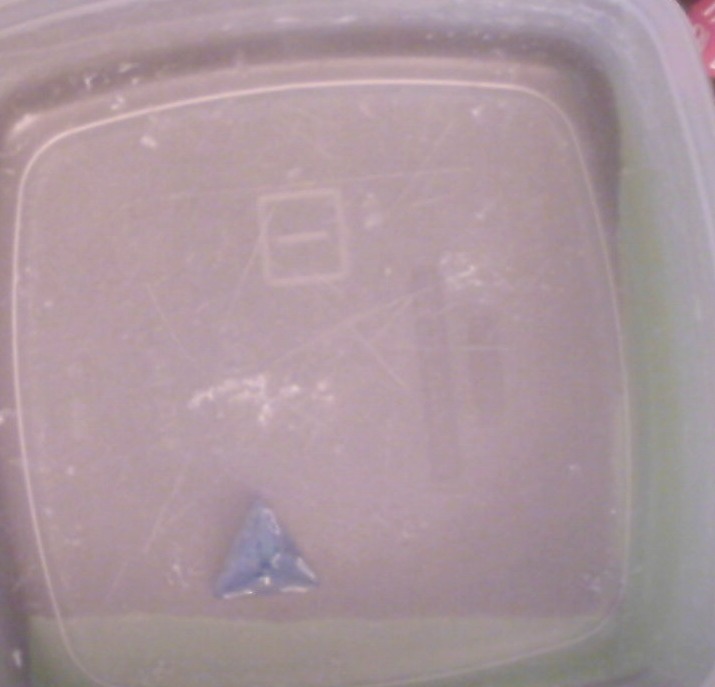
Dice in frame:
type: d4
value: 1
Label source: human
Face values trusted: yes